UL (safety organization)

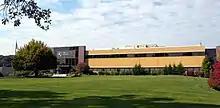
Melville, New York, location

In 2022, the company revised their go-to-market strategy to include three separate organizations - UL Solutions, UL Standards & Engagement, and UL Research Institutes.